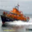
Label: ship